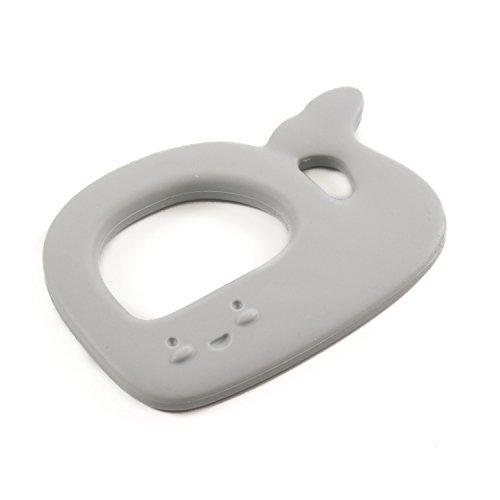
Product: Bumkins Silicone Teether, Textured, Soft, Flexible, Bacteria Resistant – Whale
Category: Baby Products | Baby Care | Pacifiers, Teethers & Teething Relief | Teethers
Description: Our teethers are safe to use and are BPA-free, PVC-free, cadmium-free, phthalate-free and lead-free.
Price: $6.95